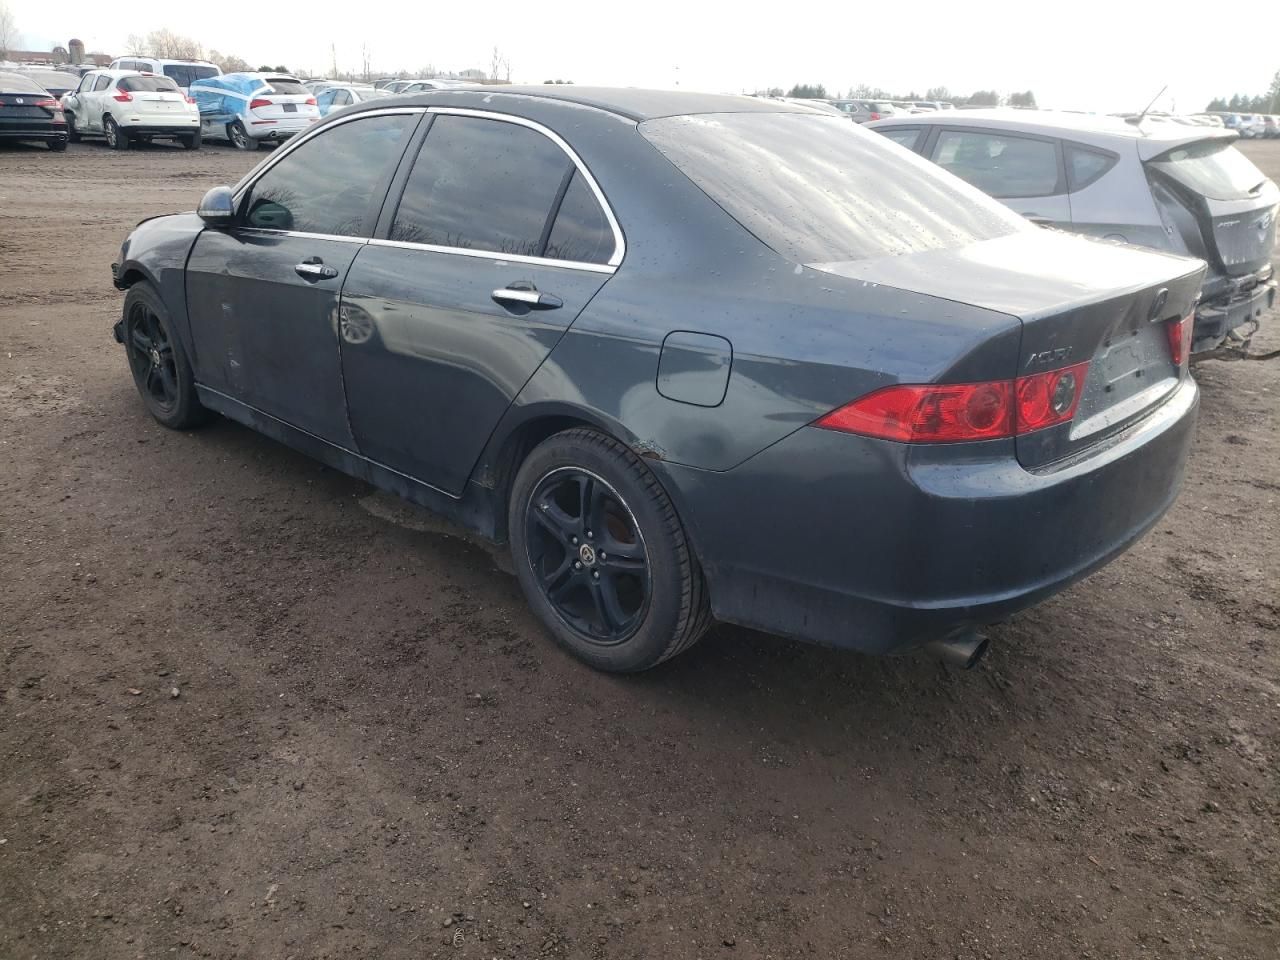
Aucun dommage détecté.
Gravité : aucun